Tumisa

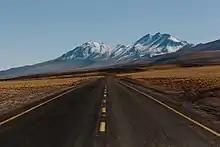
San Pedro de Atacama

The volcano has erupted dacitic lavas containing andesitic mafic inclusions. These inclusions resemble those from the Soncor flow of neighbouring Lascar to the northeast. Some rocks may have been influenced by the interaction with calcium carbonate in the magma chambers. Hornblende crystals with dimensions of and megacrysts of feldspar with dimensions of up to are also present. The textures of the products suggest that magma mixing occurred during activity. The dacites have a white porphyritic appearance. The dome complex is dated 2.5-0.5 mya and the associated pyroclastics 1.5-0.5 mya and constructed on Tertiary ignimbrites. One date of 1.2±0.6 million years was obtained from the Las Mulas dome. The complex is of Pleistocene age. Later, hydrothermal alteration occurred.